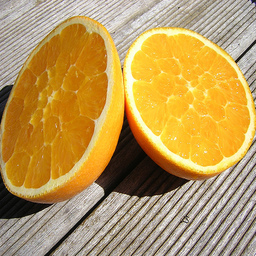
Label: Orange